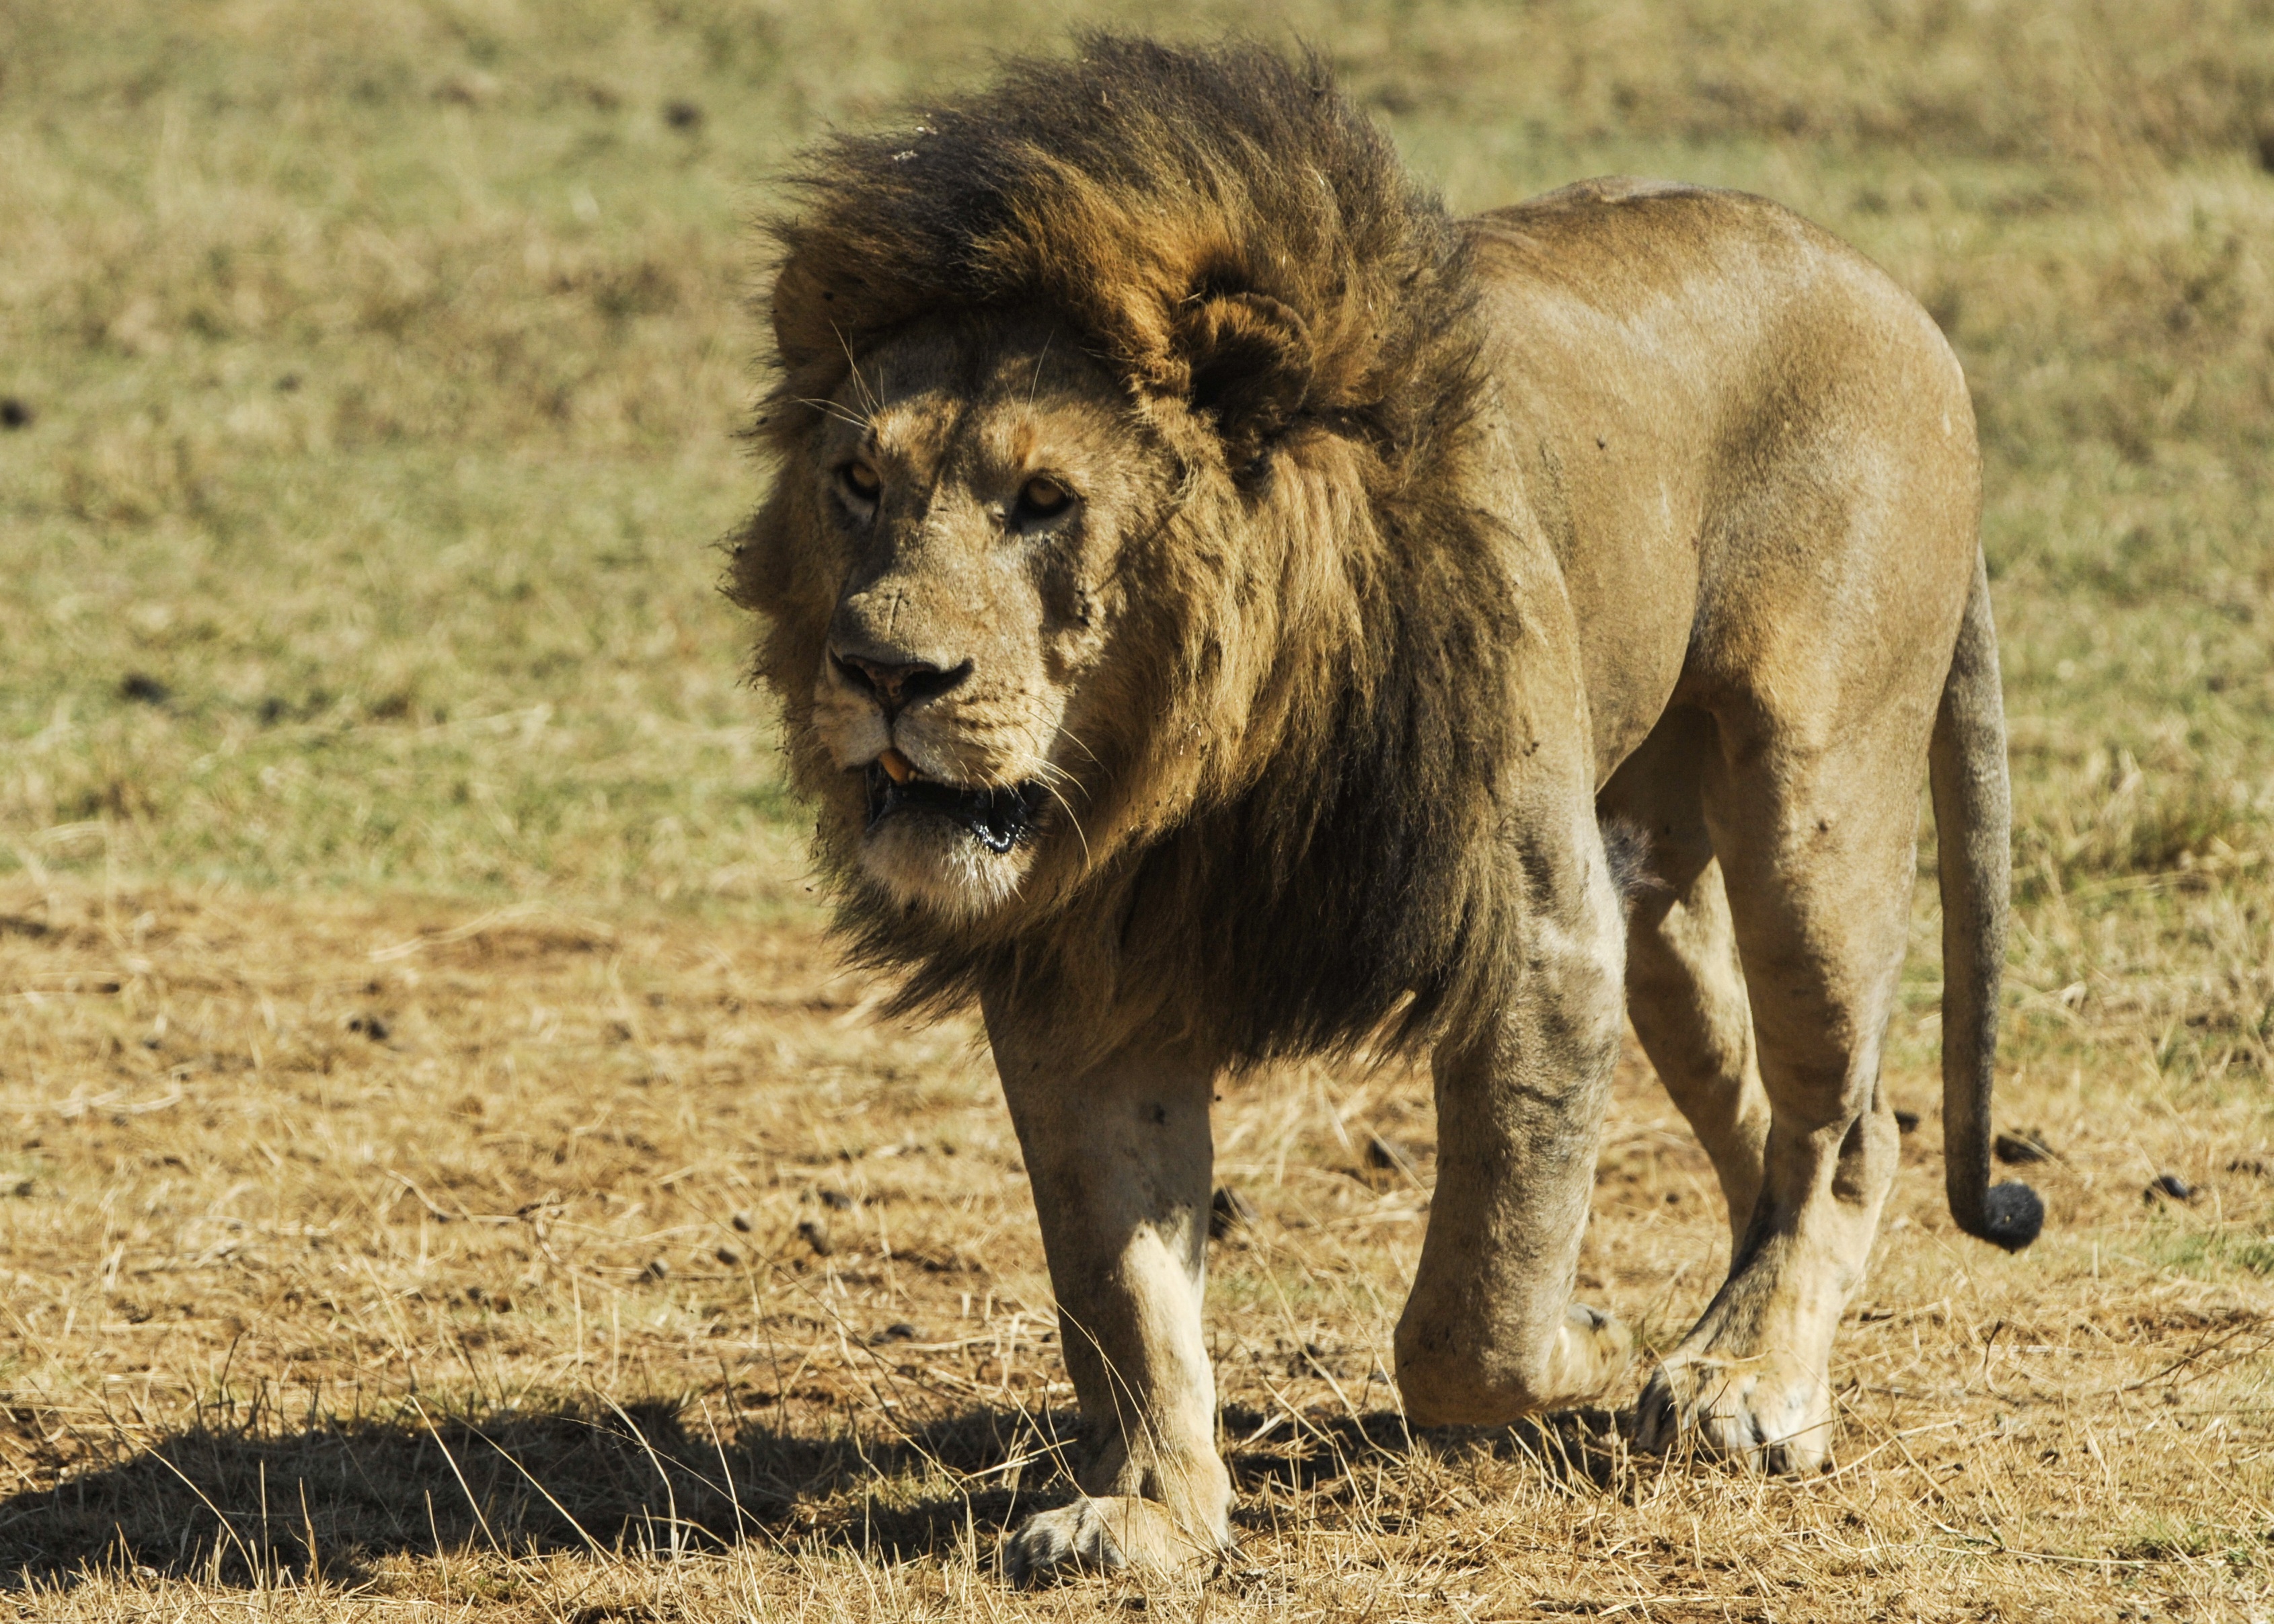
walking, male, wildlife, wild, fur, africa, feline, mammal, mane, predator, fauna, savanna, lion, big cat, king, grassland, vertebrate, tanzania, carnivore, safari, strength, serengeti, big cats, cattle like mammal, cat like mammal